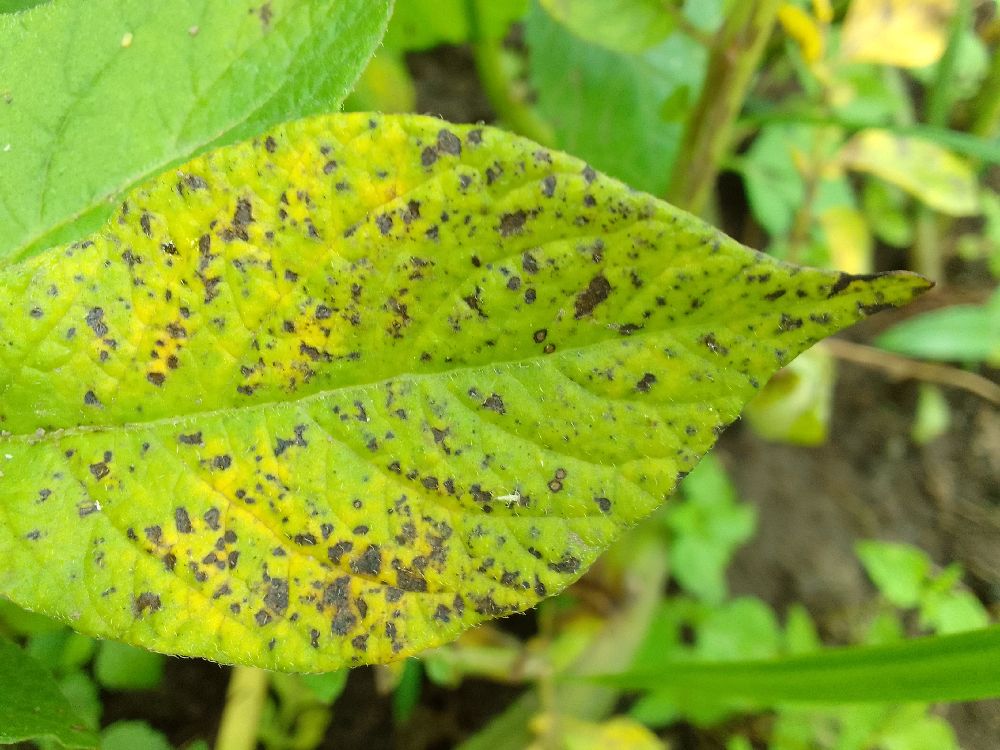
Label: Early blight